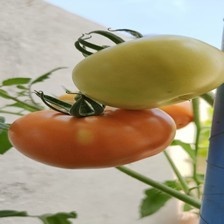
Label: tomato